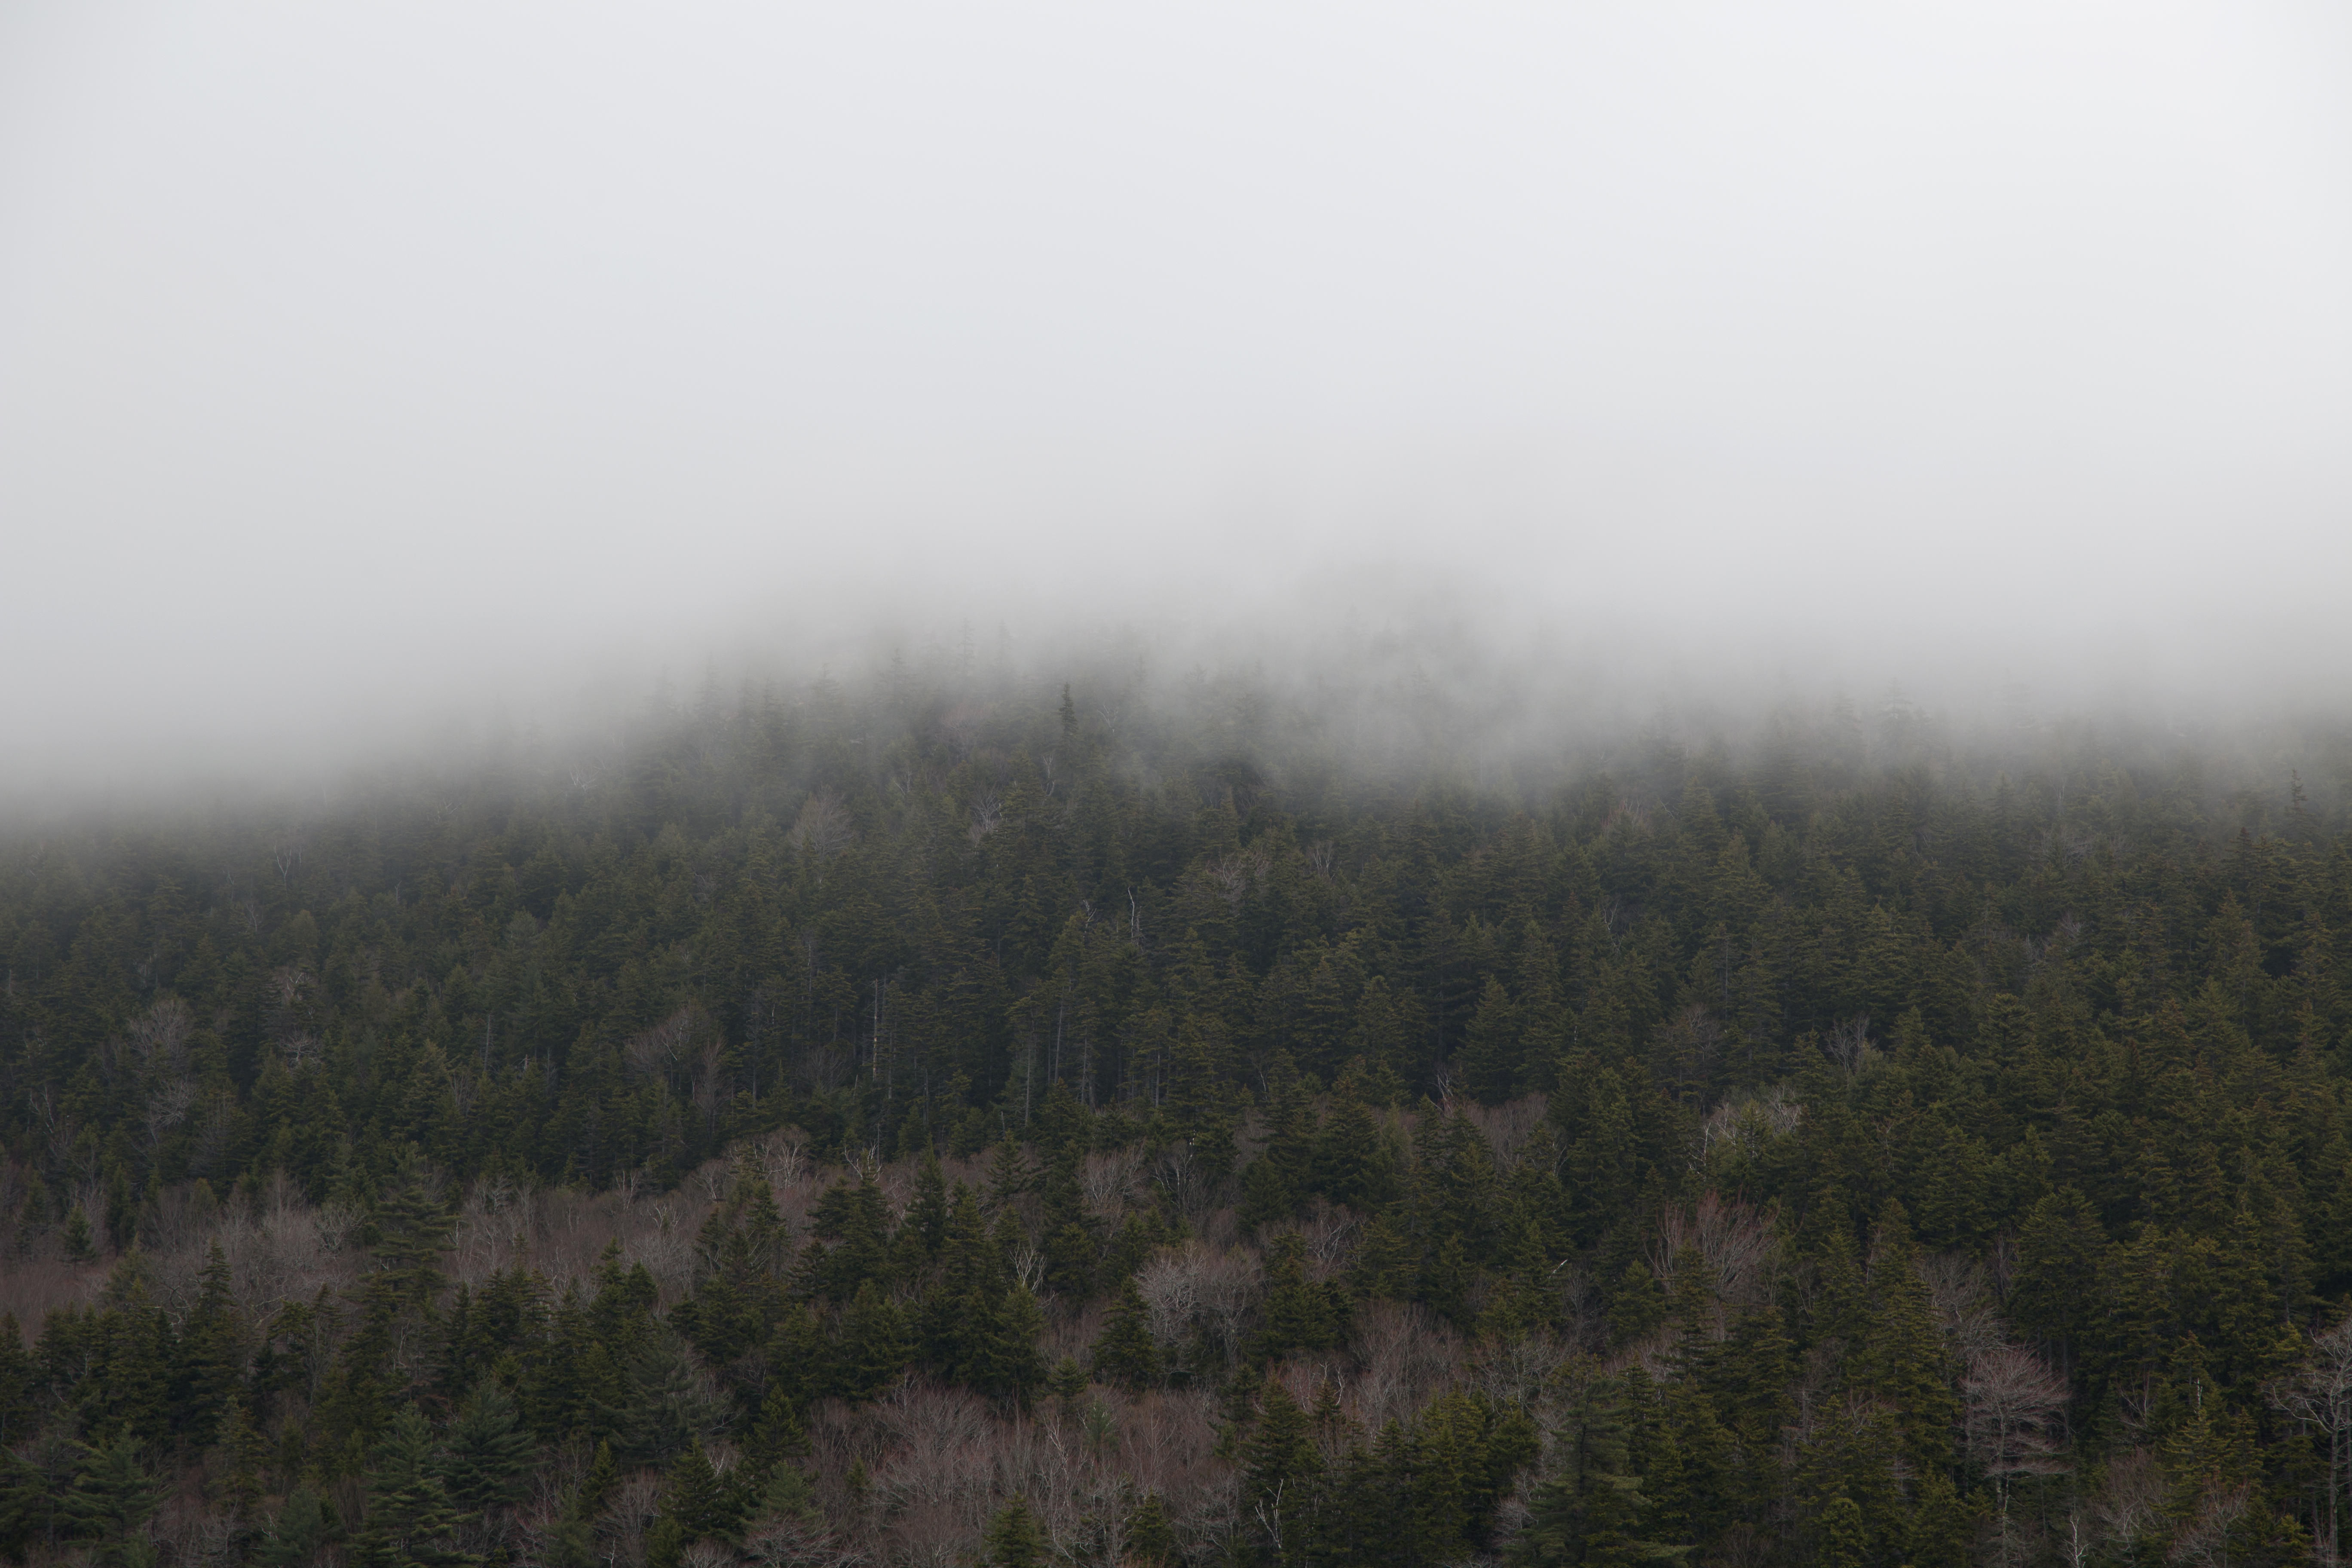
fog, natural landscape, sky, atmospheric phenomenon, cloud, landscape, forest, mist, hill, haze, grass, tree, plant, jungle, grassland, tropical and subtropical coniferous forests, monochrome photography, wood, winter, old growth forest, temperate broadleaf and mixed forest, monochrome, precipitation, drizzle